Woking

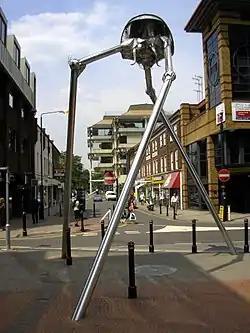
The Woking Martian Tripod sculpture

As Woking grew in the second half of the 19th century, much of its wastewater was stored in cesspools, emptied into ditches, or discharged into the street. The sewage works at Woking Park Farm, Carters Lane were opened in December 1896. Sewers had been laid to the majority of the town centre by 1899 and to Horsell by 1907. A separate sewage works was created at Wisley to serve Byfleet, West Byfleet and parts of Pyrford.